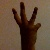
The image shows a hand gesture representing the number 6 in Indian Sign Language.